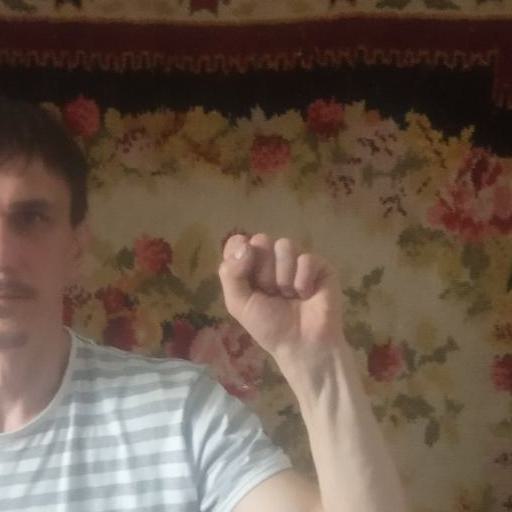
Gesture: fist